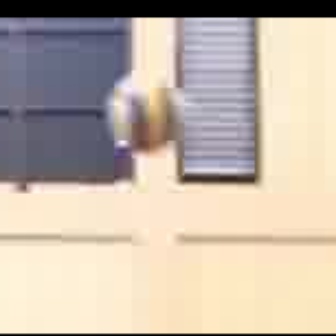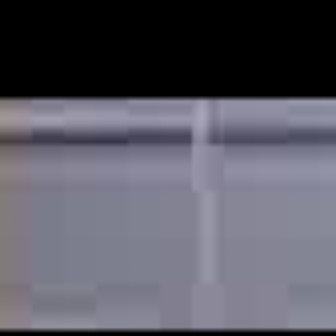
  Please identify the target specified by the bounding box [97,63,187,153] in the first image and locate it in the second image. Return the coordinates in [x_min,y_min,x_max,y_max] format.
Answer: [86,101,254,269]